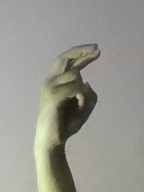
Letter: zay